Ablution in Christianity

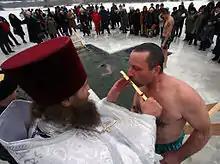
In traditionally Orthodox nations, water, baptismal rites and rituals of purification are typically central to Epiphany celebration

Roman Catholics, Eastern Orthodox, Lutherans and High church Anglicans are also traditionally required to regularly attend confession, as a form of ritual purification from sin, especially as preparation before receiving the Eucharist. For Catholics, this is required at least once a year and required for those who are guilty of unconfessed mortal sins.